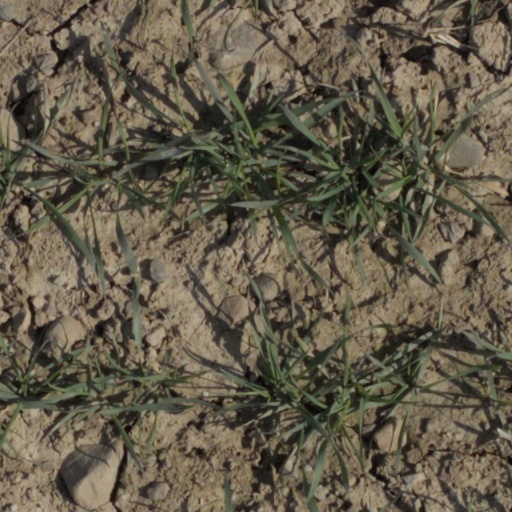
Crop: wheat